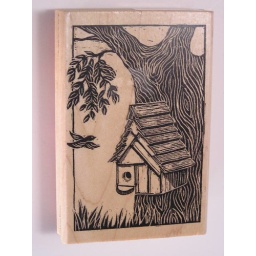
Bird house in tree with flying bird